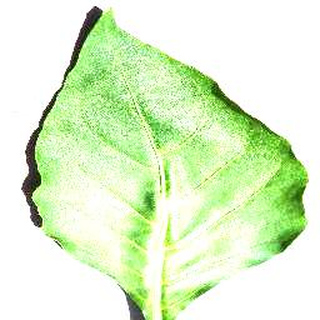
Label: healthy_bell_pepper